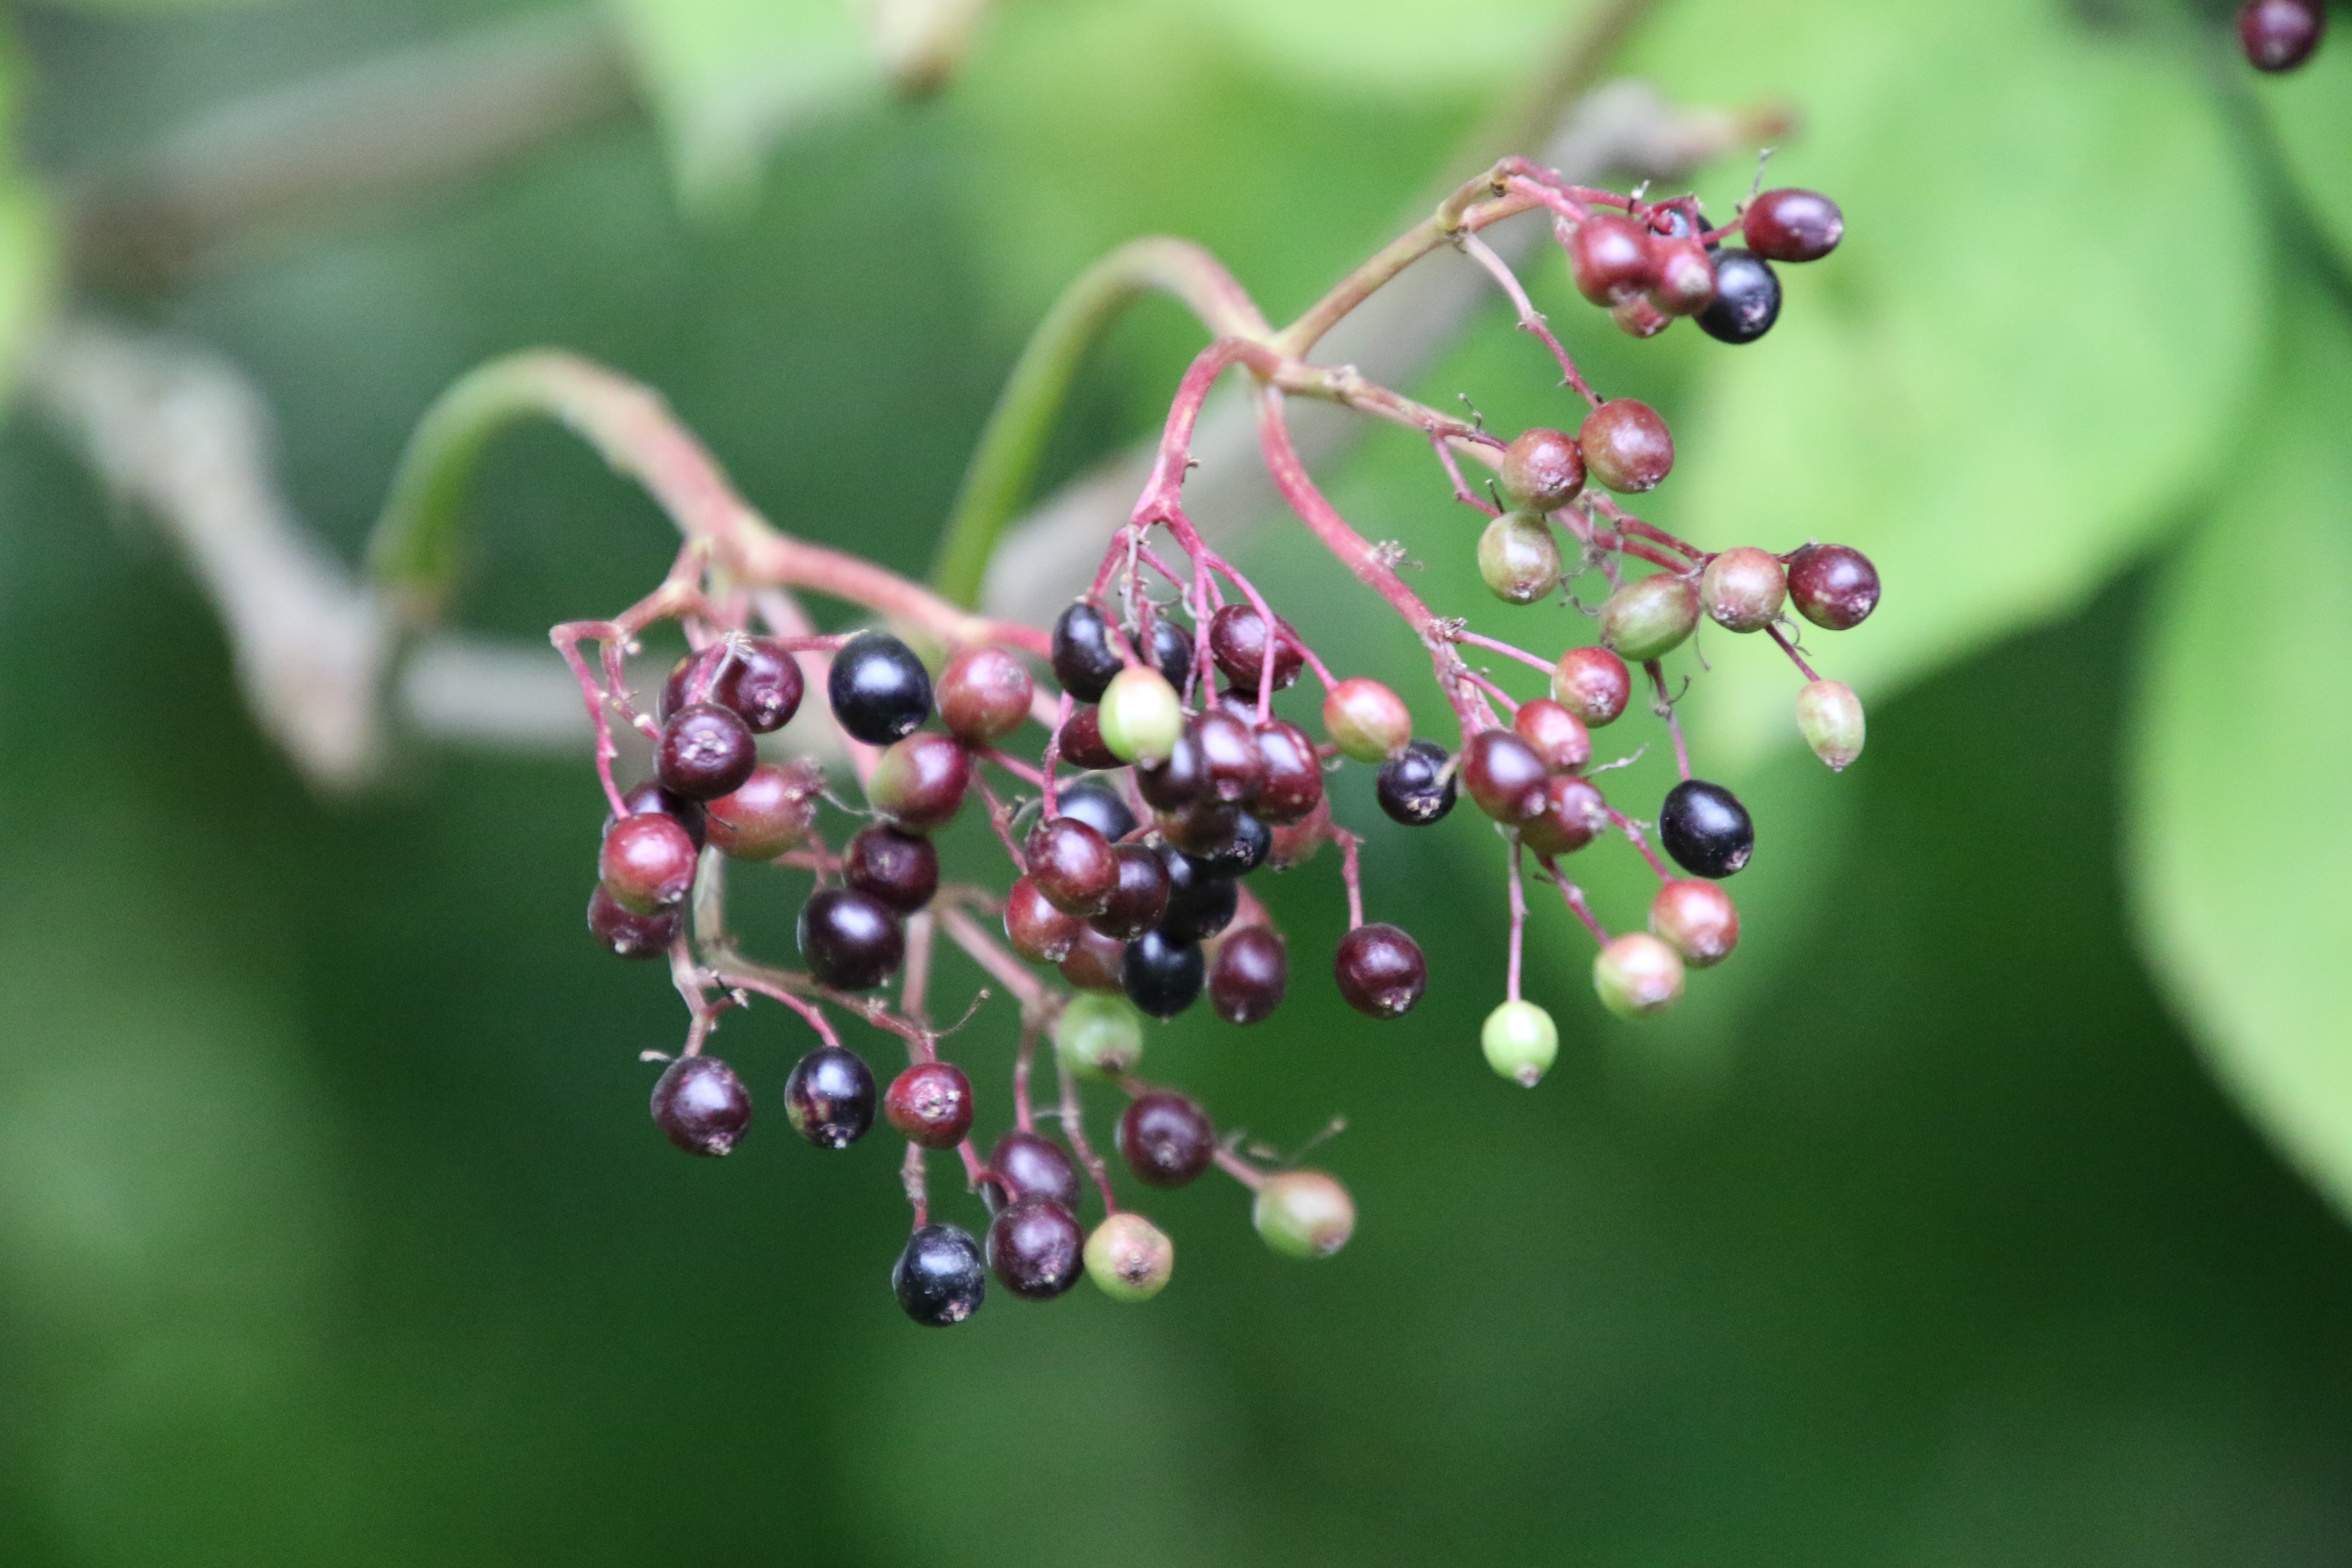
nature, branch, blossom, plant, photography, fruit, berry, leaf, flower, foliage, food, green, produce, natural, autumn, botany, flora, close up, shrub, macro photography, flowering plant, elderberry, plant stem, land plant